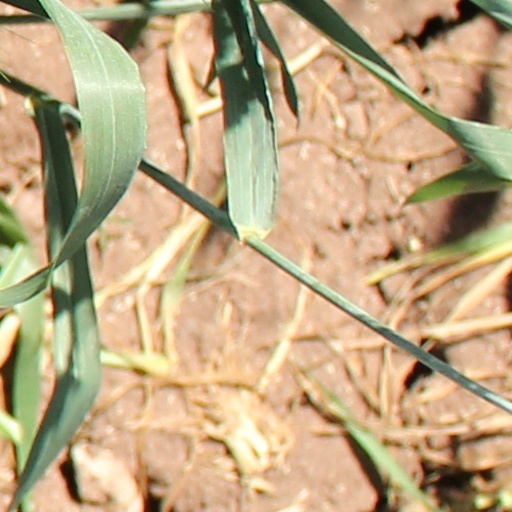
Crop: wheat